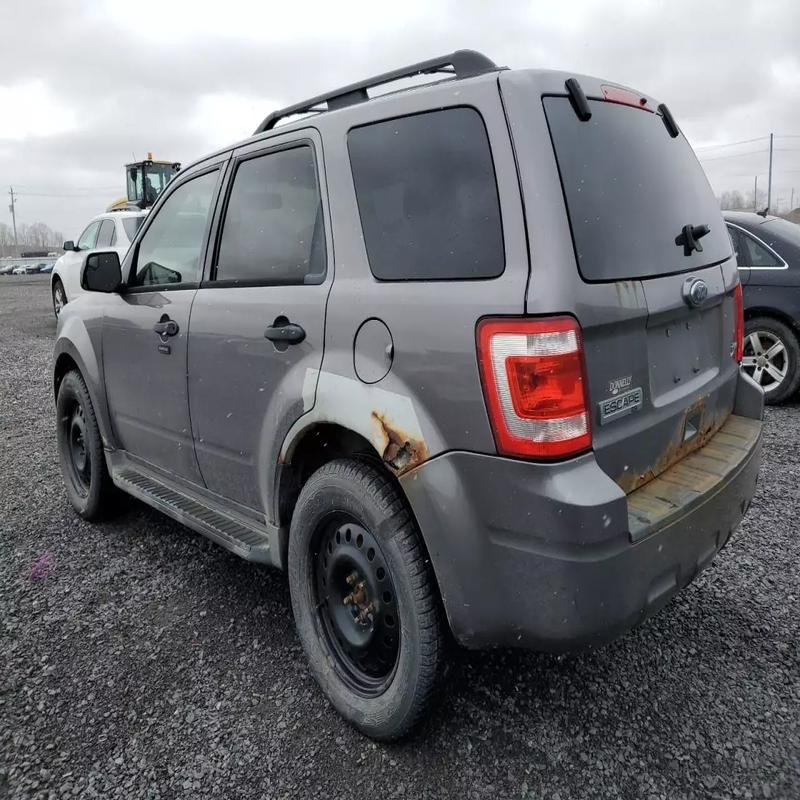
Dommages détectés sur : aile arrière gauche, malle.
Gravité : mineur